Chinese New Year

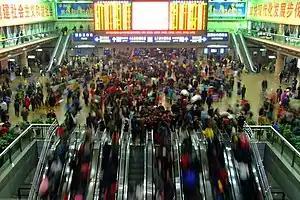
Scene of the 2009 Chunyun period inside Beijing West railway station

As with all cultures, Chinese New Year traditions incorporate elements that are symbolic of deeper meaning. One common example of Chinese New Year symbolism is the red diamond-shaped "fu characters", which are displayed on the entrances of Chinese homes. This sign is usually seen hanging upside down, since the Chinese word for "upside down" (倒; "dào"), is homophonous or nearly homophonous with the word for "arrive" (到; "dào") in all varieties of Chinese. Therefore, it symbolizes the arrival of luck, happiness, and prosperity. Other characters may include (壽; "shòu"), (萬; "wàn"), (寶; "bǎo"), (財; "cái") or a combination like ("zhāo cái jìn bǎo").